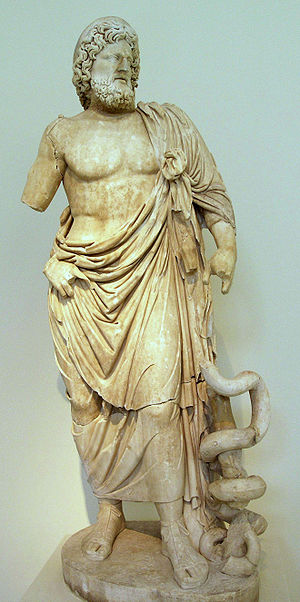
Æskulapsnog / Historie
Æskulapsnog er en art af ikke giftige slange, som tilhører familien snoge. Æskulapsnog findes i Europa. Den har tidligere forekommet i Danmark, men gør der formodentlig ikke længere. Sidste rapportede fund i Danmark er fra 1910.